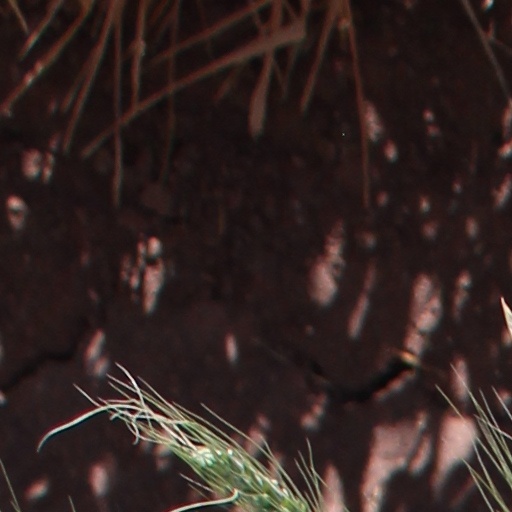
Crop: wheat